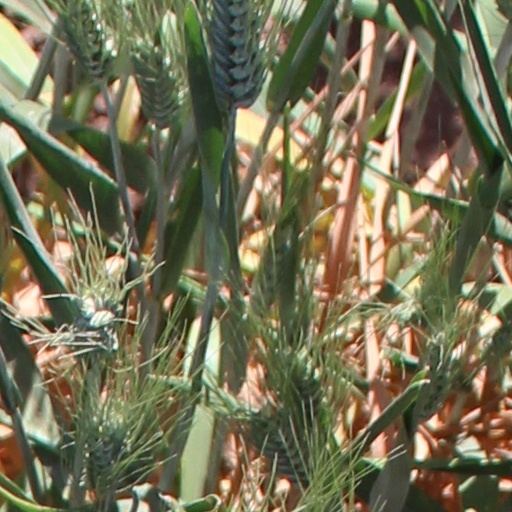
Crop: wheat